SNOMED CT

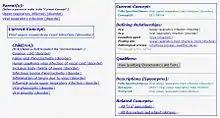
"Viral upper respiratory tract infection" as a defined concept in SNOMED CT

This means that every individual disorder for which all definitional criteria are met can be classified as an instance of Viral upper respiratory tract infection.